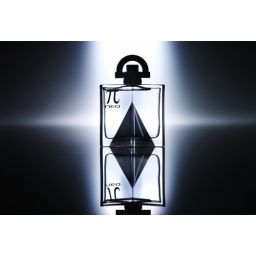
black perspex, trace bground softbox cut down with cinefoil behind trace. Sb 26 behind trace just above top of bottle